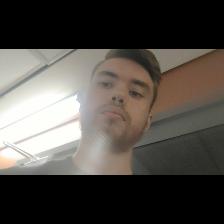
Label: Human